South African Class S 0-8-0

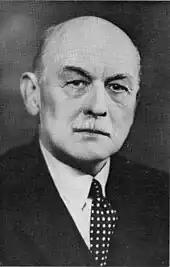
Col F.R. Collins DSO

In spite of the conversion of Class A tank locomotives to Class 17 tank-and-tender shunting locomotives, increasing rail traffic throughout the country and particularly on the Witwatersrand in the 1920s still made it necessary to use heavy mainline locomotives for shunting work. Specifications for the Class S 0-8-0 tender type steam shunting locomotive were therefore prepared by Colonel F.R. Collins DSO, Chief Mechanical Engineer of the SAR.